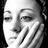
Emotion: sad